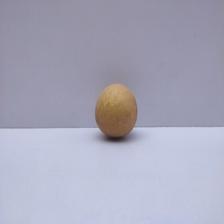
Size: Medium